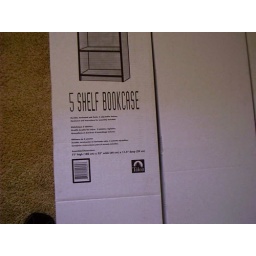
book shelf in a box Close Up